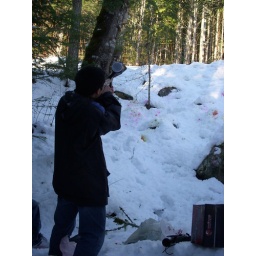
Firing. And no, I'm not aiming at that little tree in front of me. I'm shooting at the telephone pole in the background.